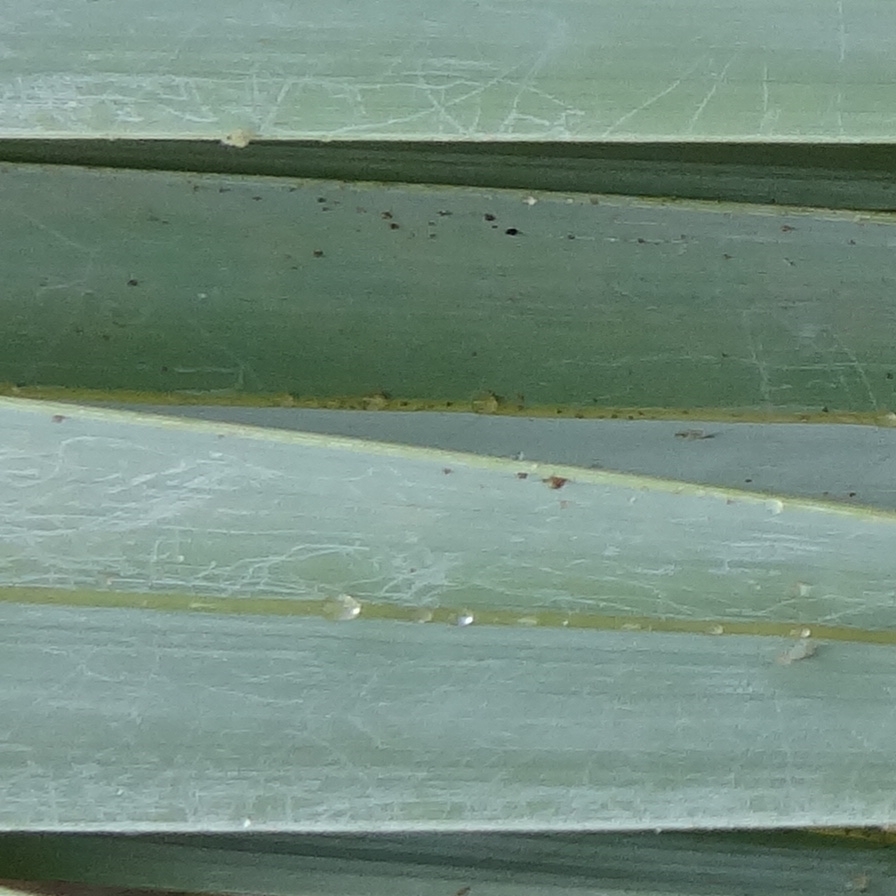
Label: Honey